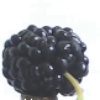
Label: mulberry